Georges-Émile Lapalme

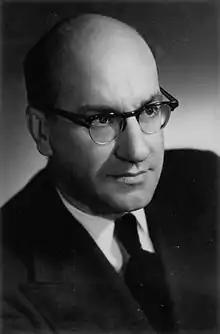
Image of Georges-Émile Lapalme

Georges-Émile Lapalme (January 14, 1907 – February 5, 1985) was a Quebec, Canada, politician who was a member of the Legislative Assembly of Quebec and leader of the Quebec Liberal Party.